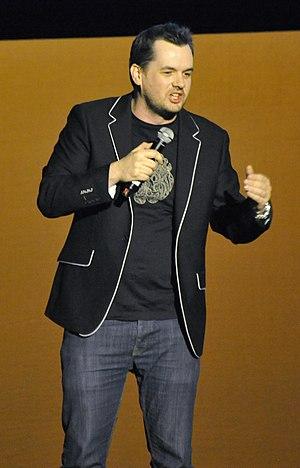
Geoff Nugent, plus connu sous le nom de scène Jim Jefferies, né le 14 février 1977 à Sydney, est un humoriste de stand-up, scénariste, acteur et animateur de télévision australien, principalement actif aux États-Unis. Il présente l'émission satirique hebdomadaire The Jim Jefferies Show sur Comedy Central depuis 2017.